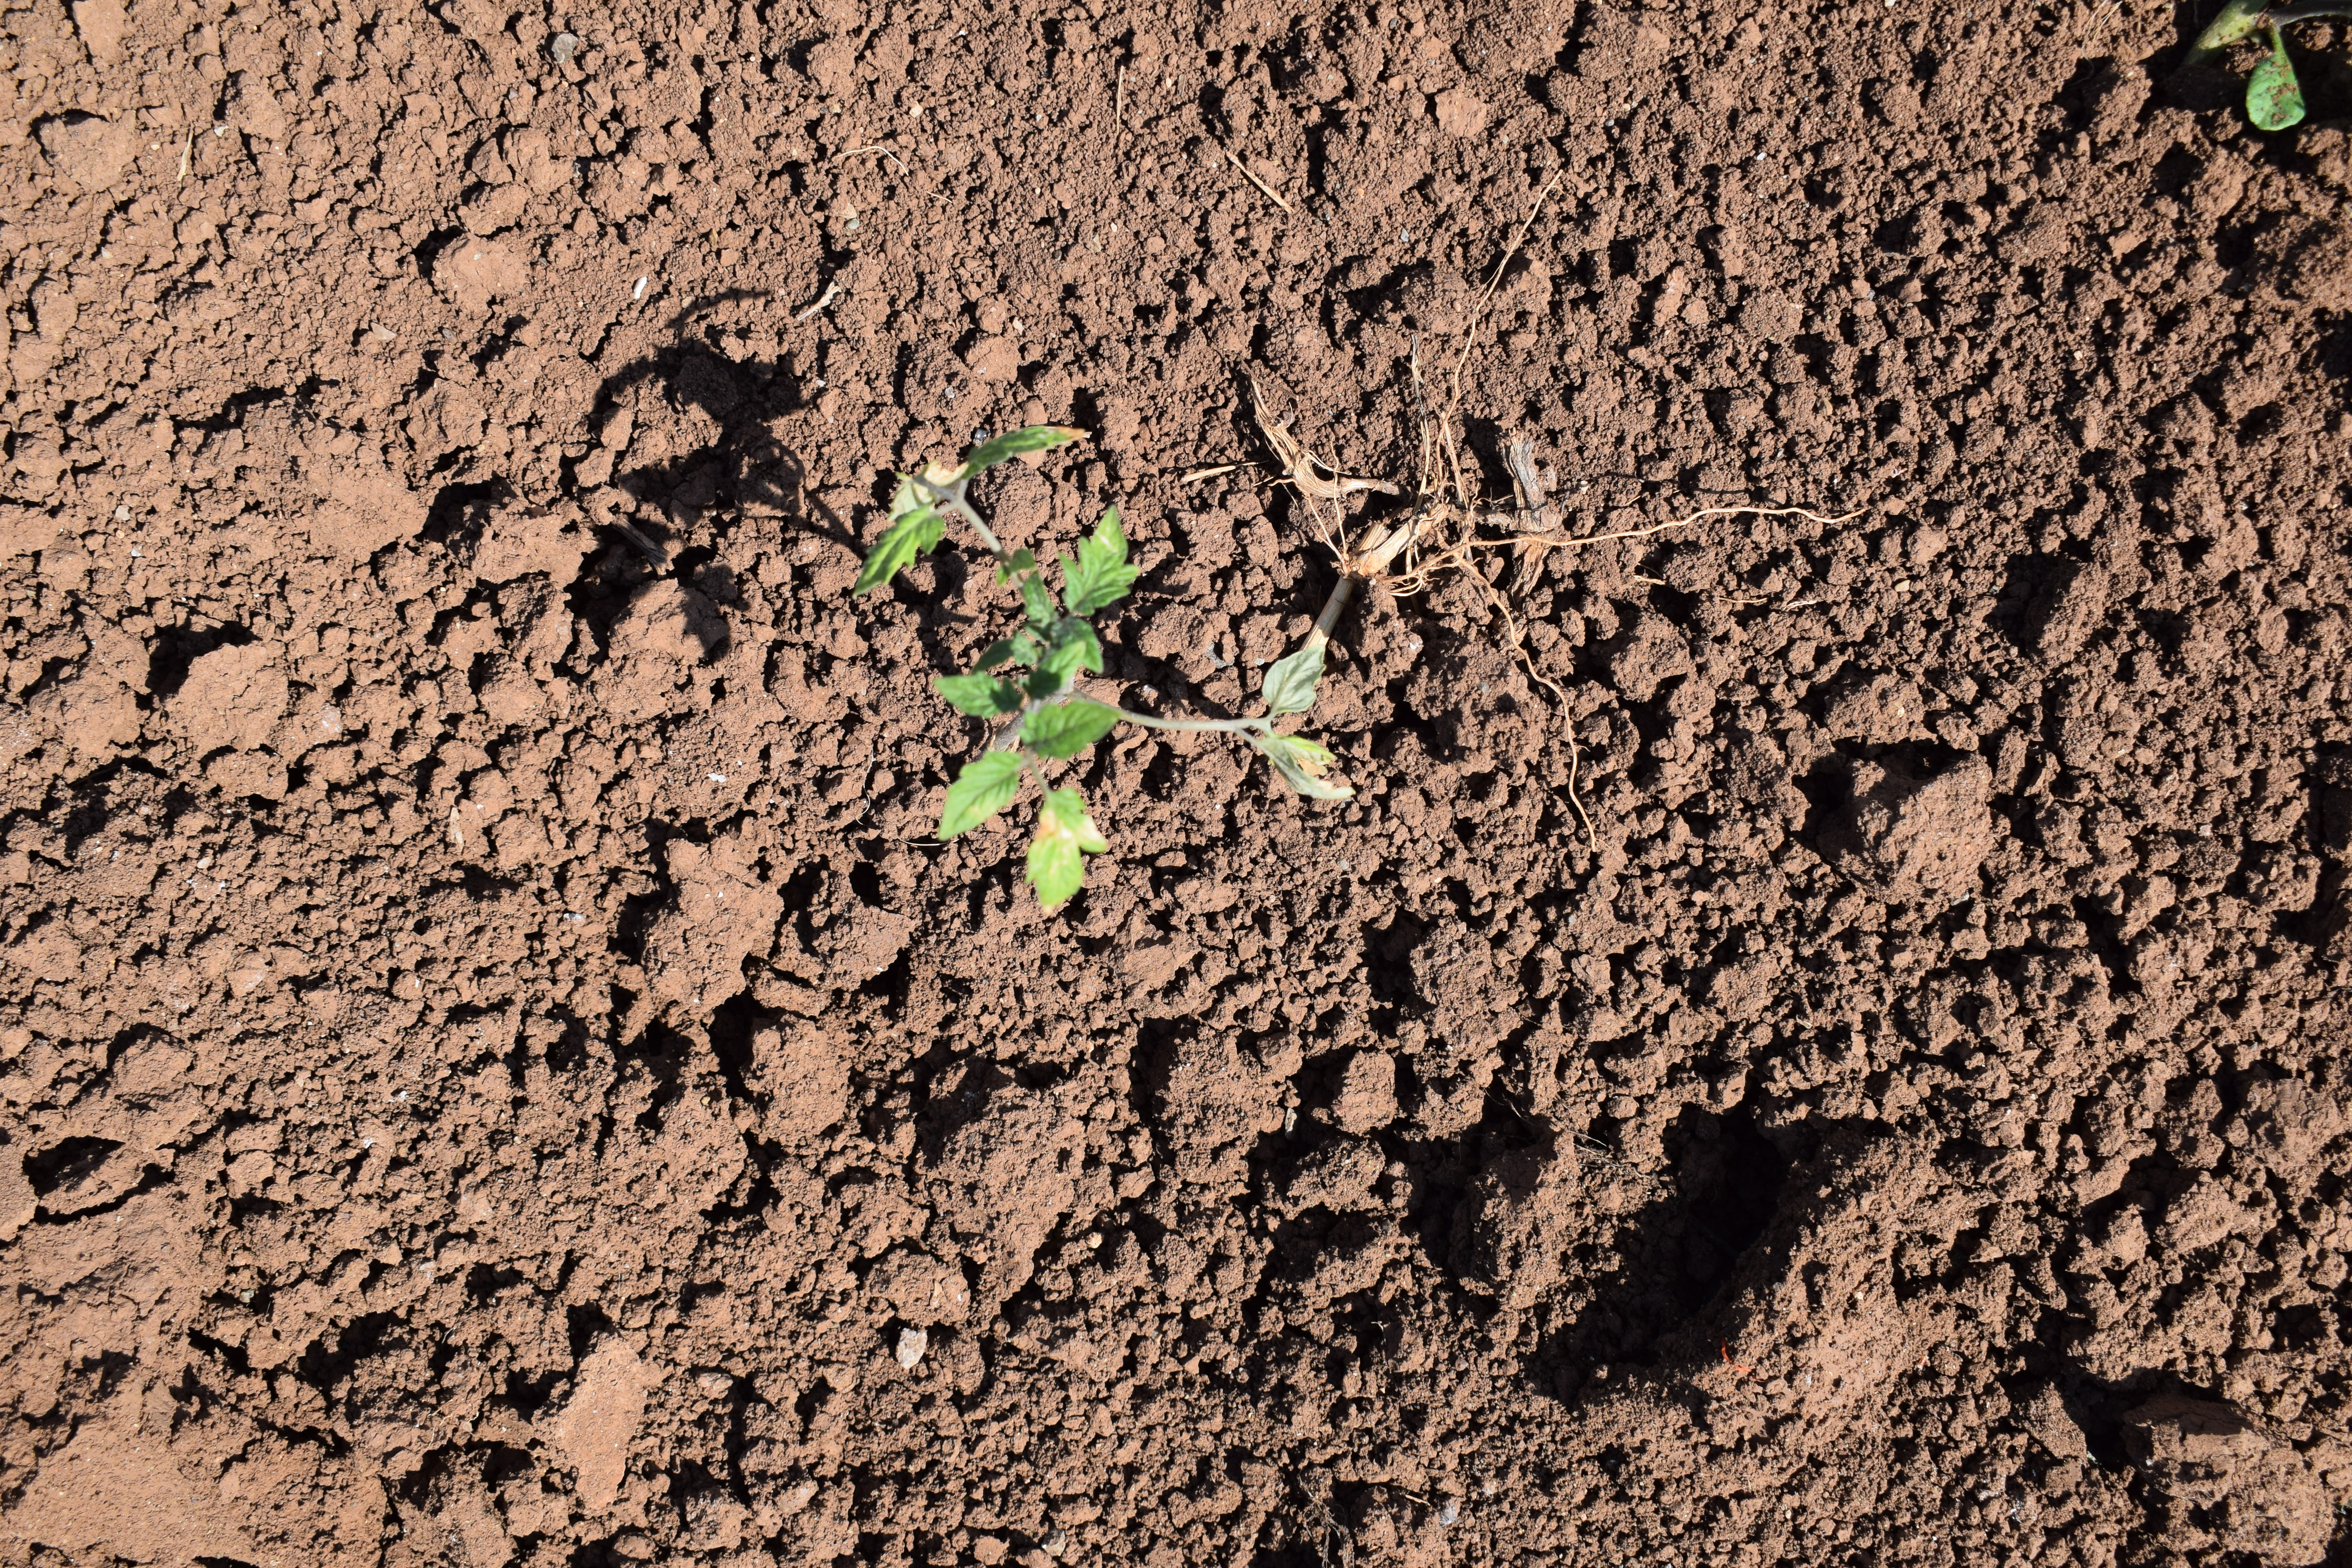
Label: tomato